Auld Lang Syne

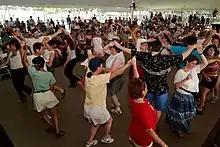
Scottish cèilidh

"Auld Lang Syne" has been translated into many languages, and the song is widely sung all over the world. The song's pentatonic scale matches scales used in Korea, Japan, India, China and other Asian countries, which has facilitated the popularity of the melody in the East. The following list of particular examples details things that are special or unusual about the use of the song in a particular country, and is (necessarily) not comprehensive.